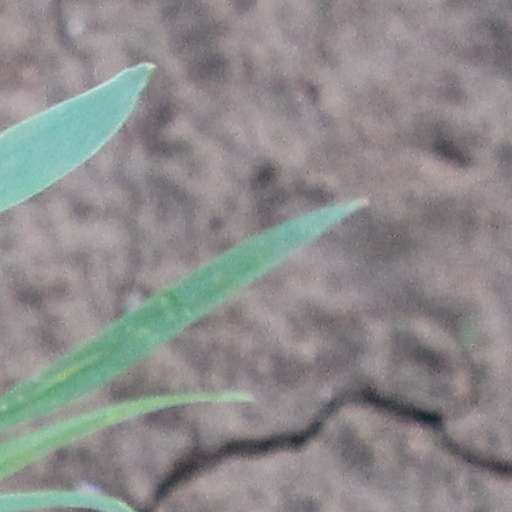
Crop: wheat